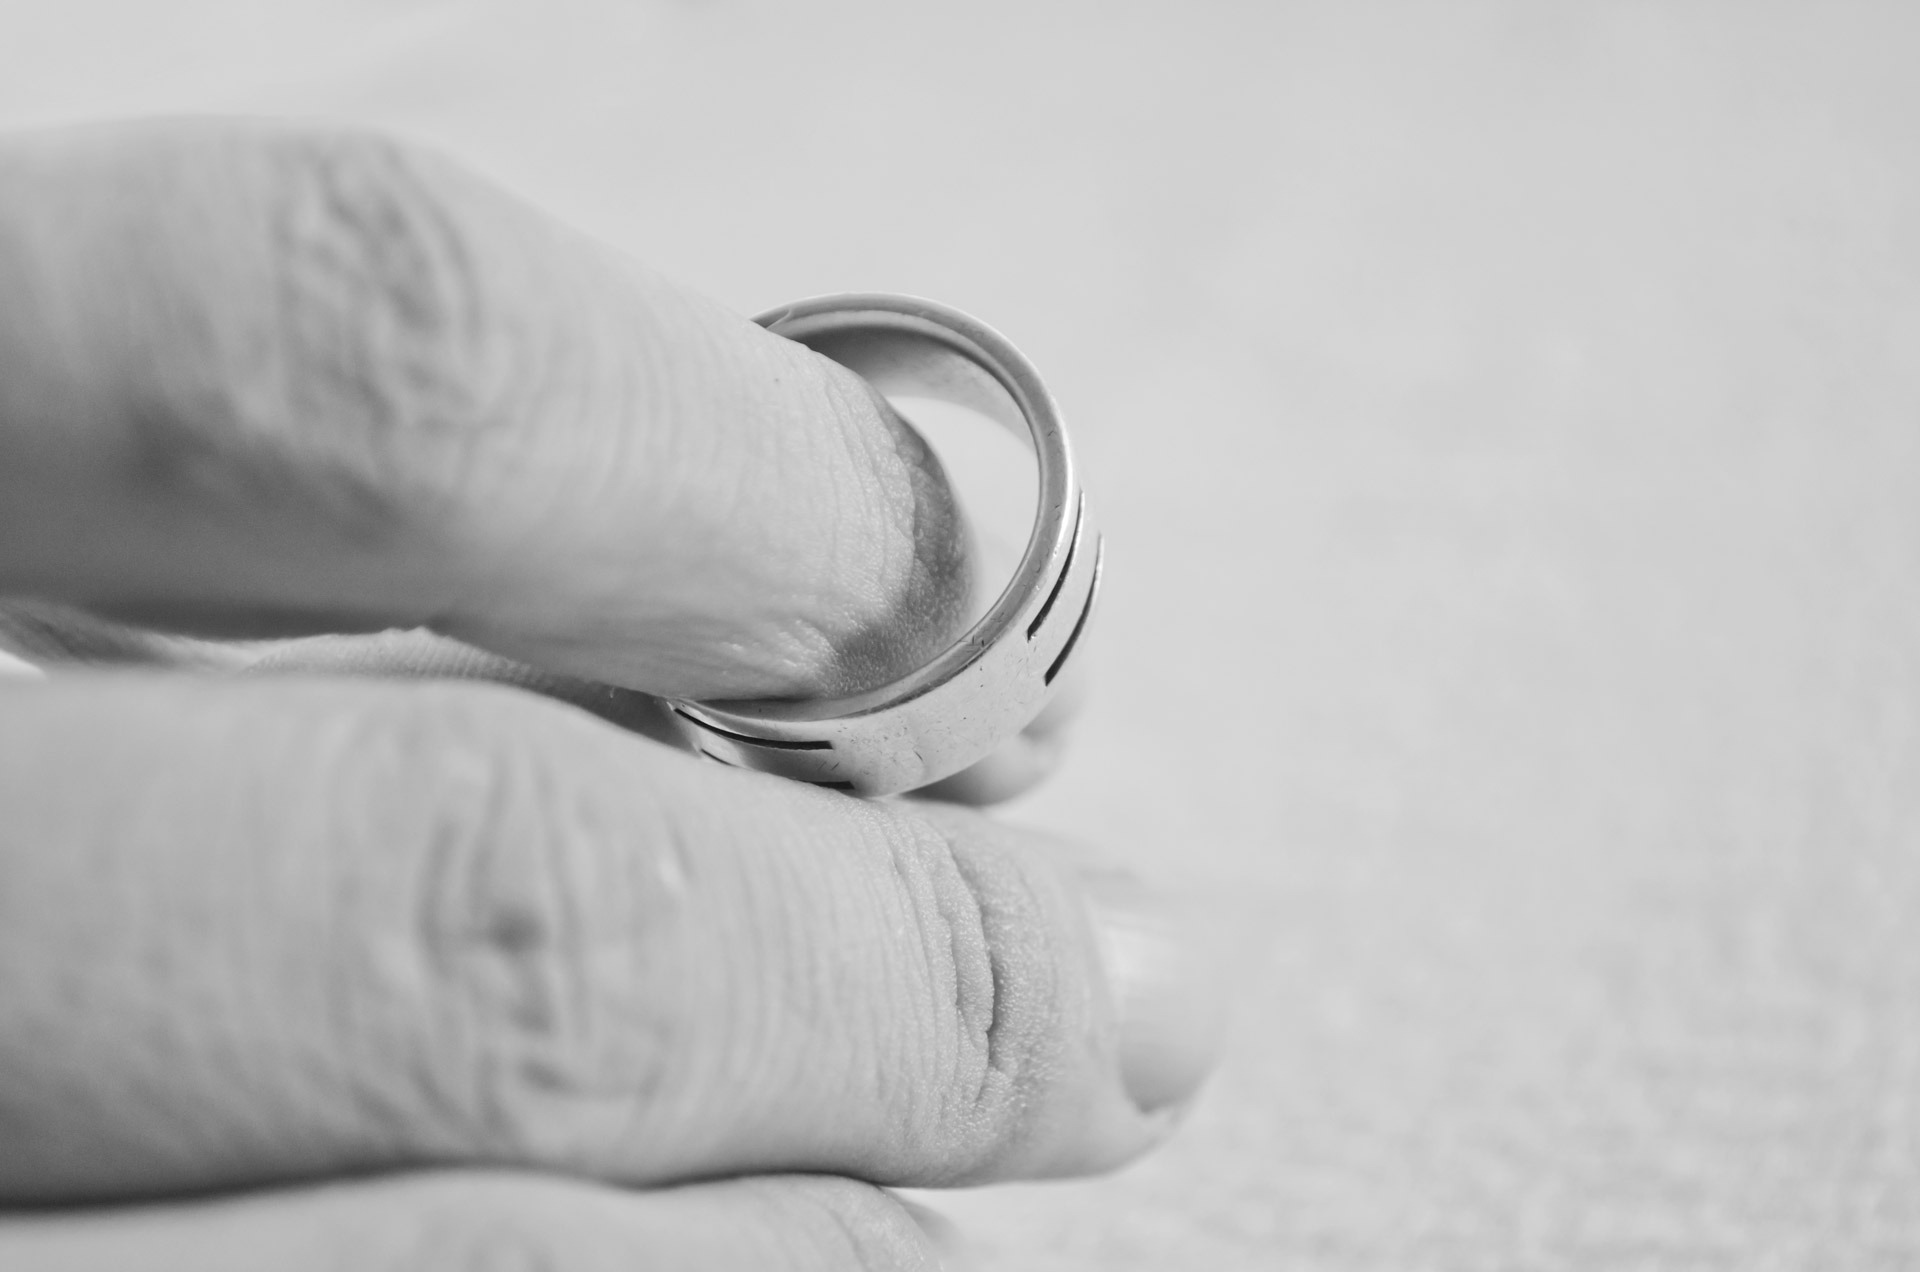
hand, black and white, people, white, photography, ring, alone, leg, love, sadness, finger, macro, monochrome, together, arm, marriage, close up, background, drawing, silver, glasses, skin, joy, loss, end, beginning, divorce, dilemma, decisions, sense, monochrome photography, perhaps